Ross Priory

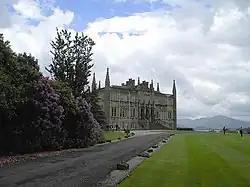
Ross Priory

Ross Priory is an early 19th-century country house located west of Gartocharn, West Dunbartonshire, on the south shore of Loch Lomond, Scotland. From the 14th century the estate, known as The Ross, was owned by a branch of the Buchanan family of Buchanan Castle, who built a house here in 1695. The present house is the result of remodelling by James Gillespie Graham and was complete in 1816. The term "priory" does not imply ecclesiastical provenance, but is simply a 19th-century romantic affectation. Sir Walter Scott spent time at Ross Priory in the years following the rebuilding. It was owned by subsequent members of the Leith-Buchanan family until the later 20th century. In 1973 it was sold to Strathclyde University and now serves as a recreational and conference centre.